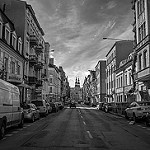
Label: B & W